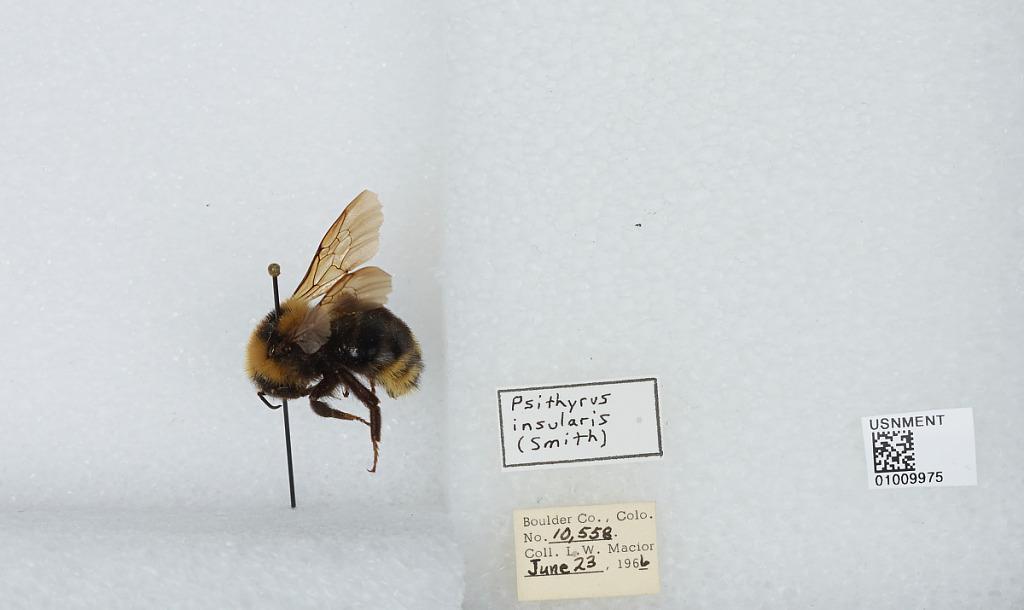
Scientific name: Bombus (Psithyrus) insularis (Smith)
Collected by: L. Macior
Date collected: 1966-6-23
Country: United States
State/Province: Colorado
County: Boulder
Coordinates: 40.015, -105.27